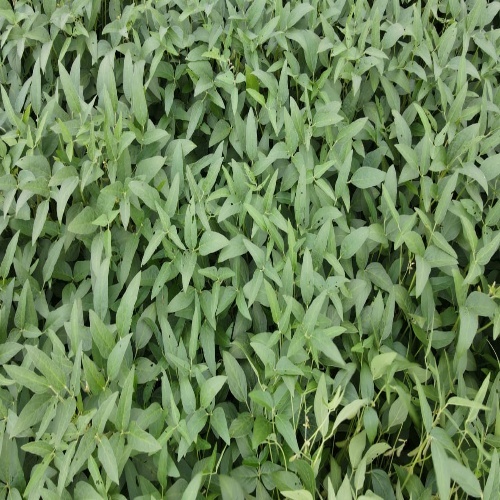
Label: Diabrotica_speciosa